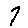
Label: 7